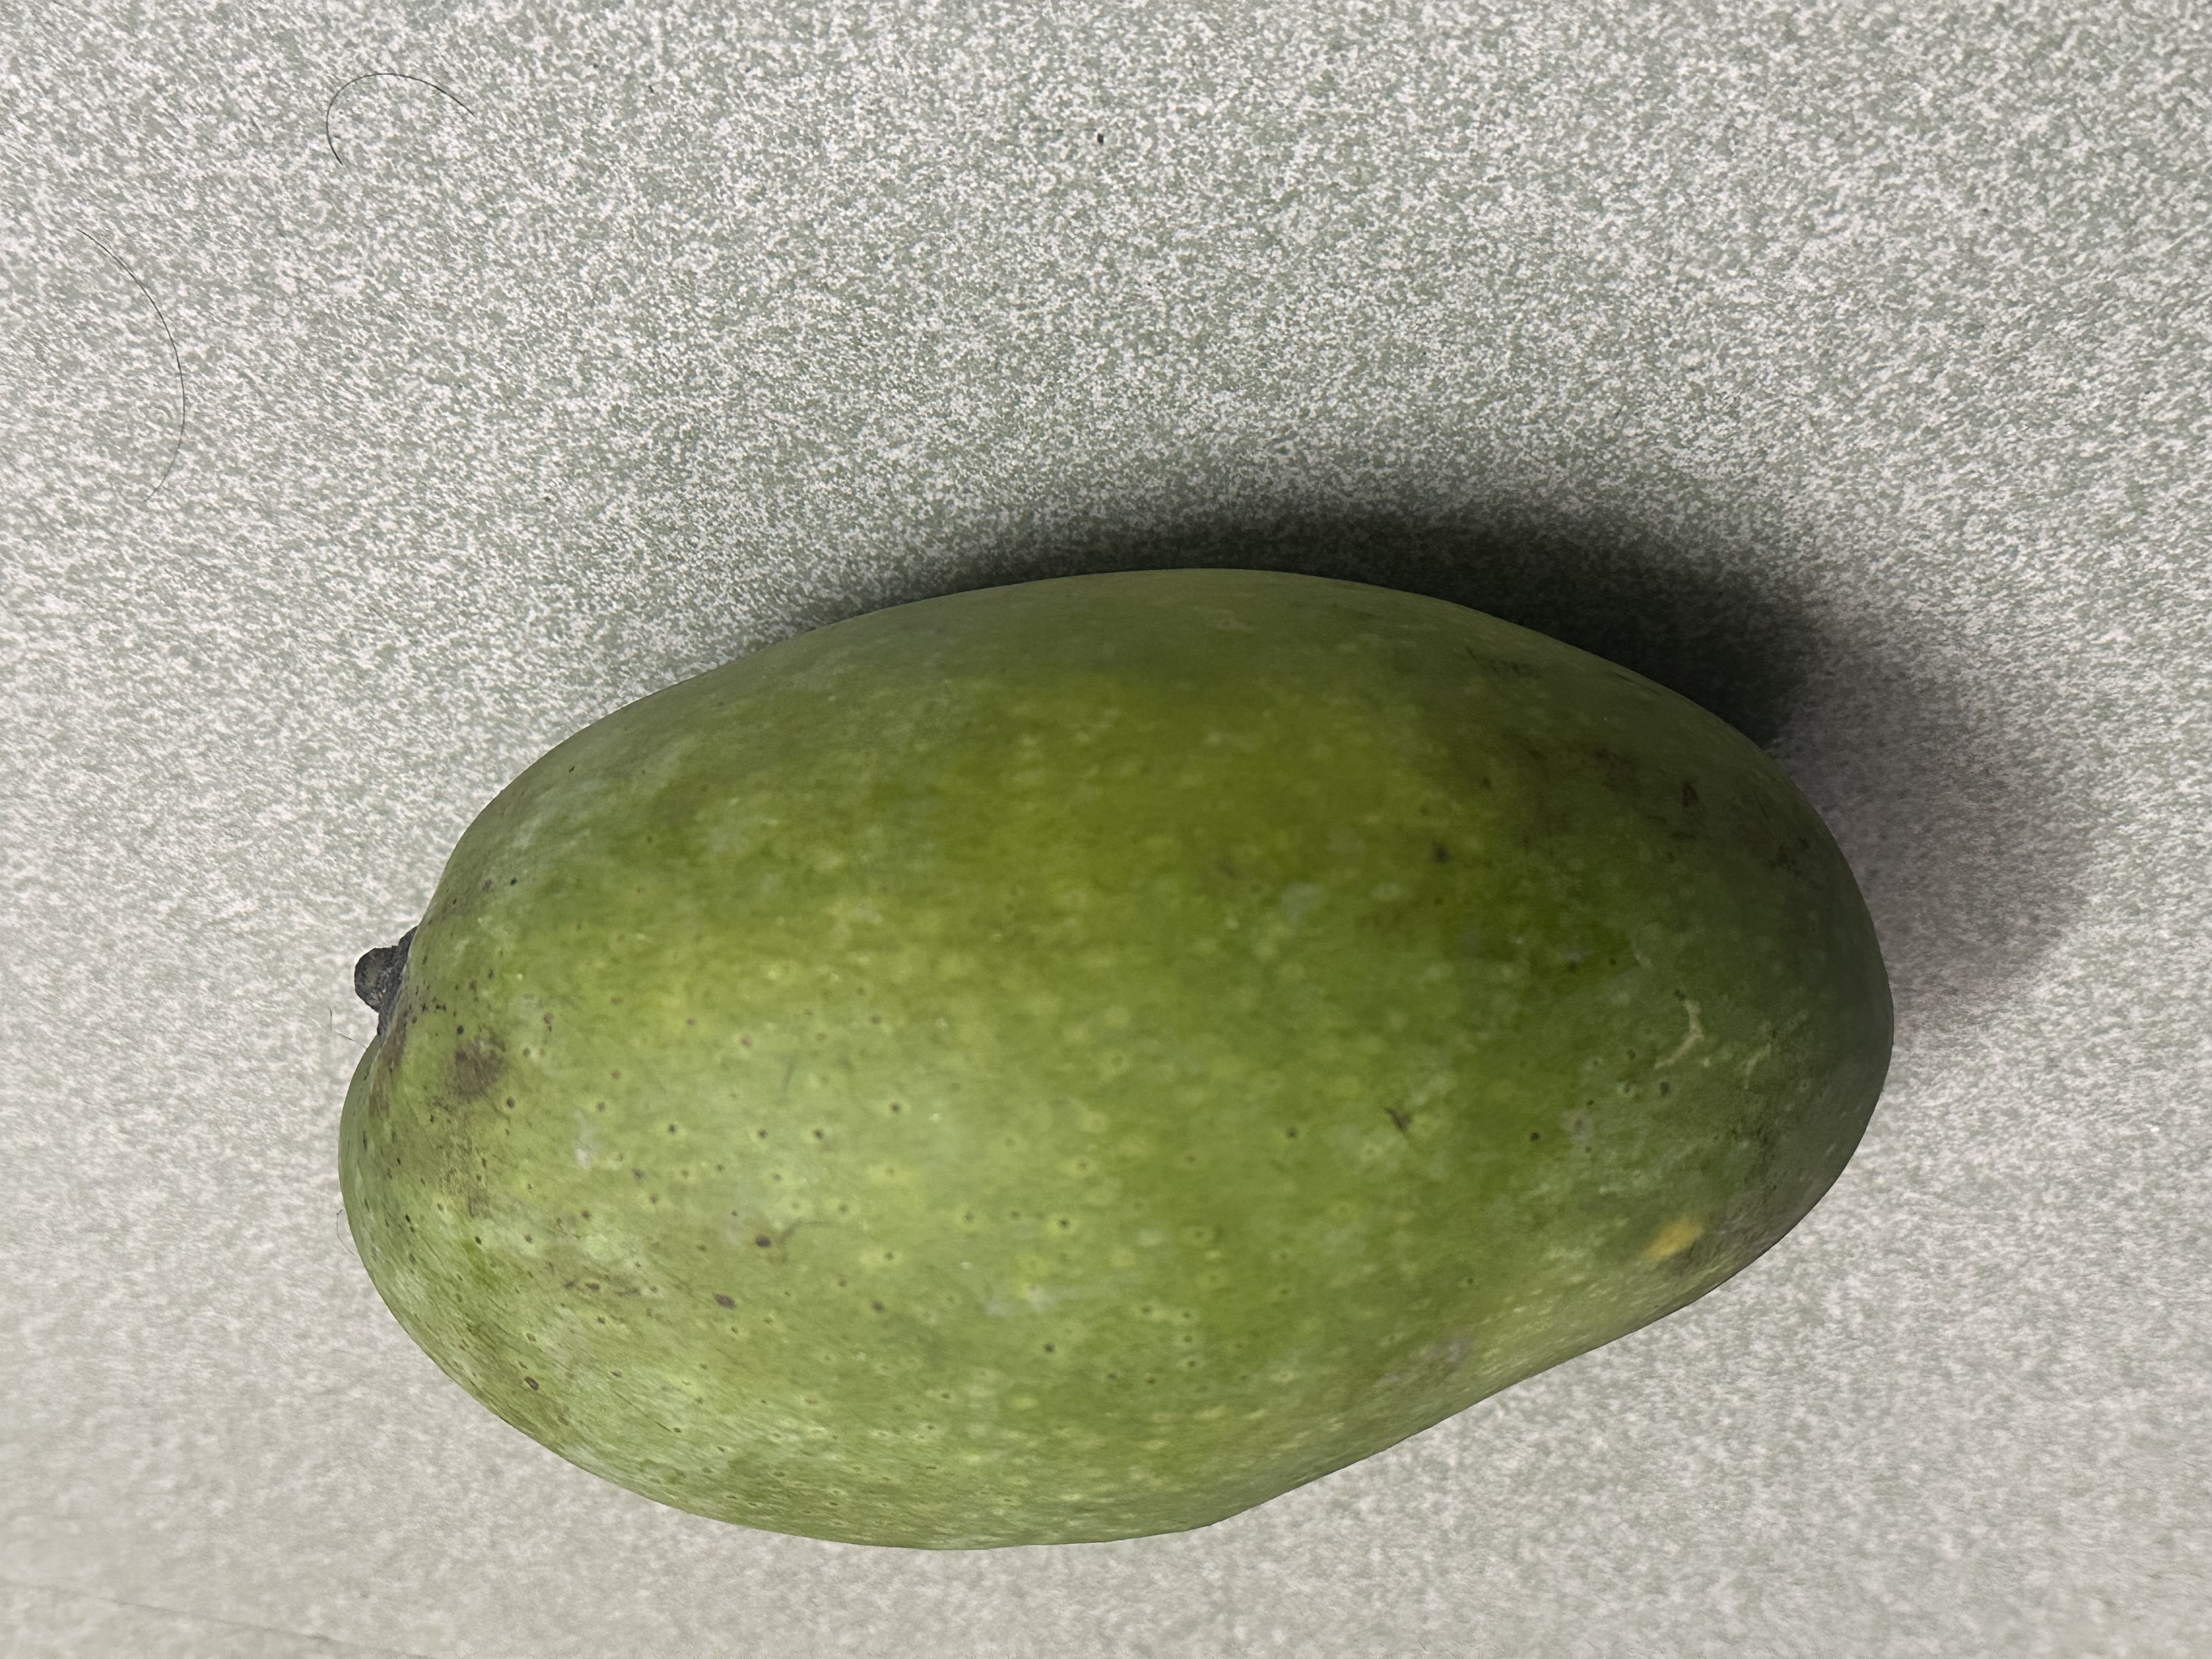
Mango variety: Fazlee